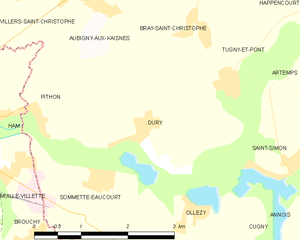
Carte des communes françaises: Dury